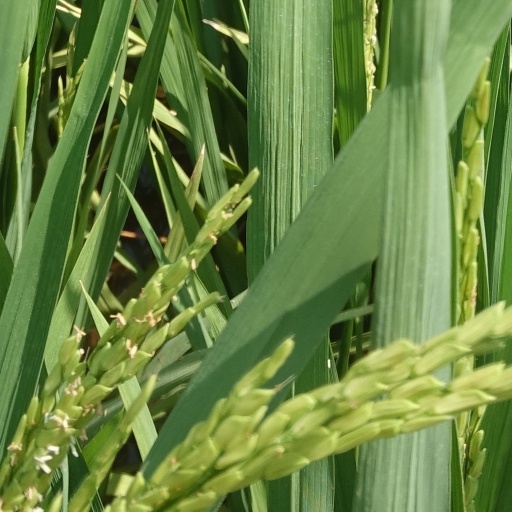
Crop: rice